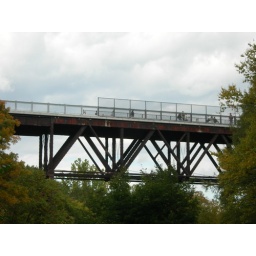
Walkway Over the Hudson, a converted railroad bridge in Poughkeepsie, New York, in its opening weekend in 2009.